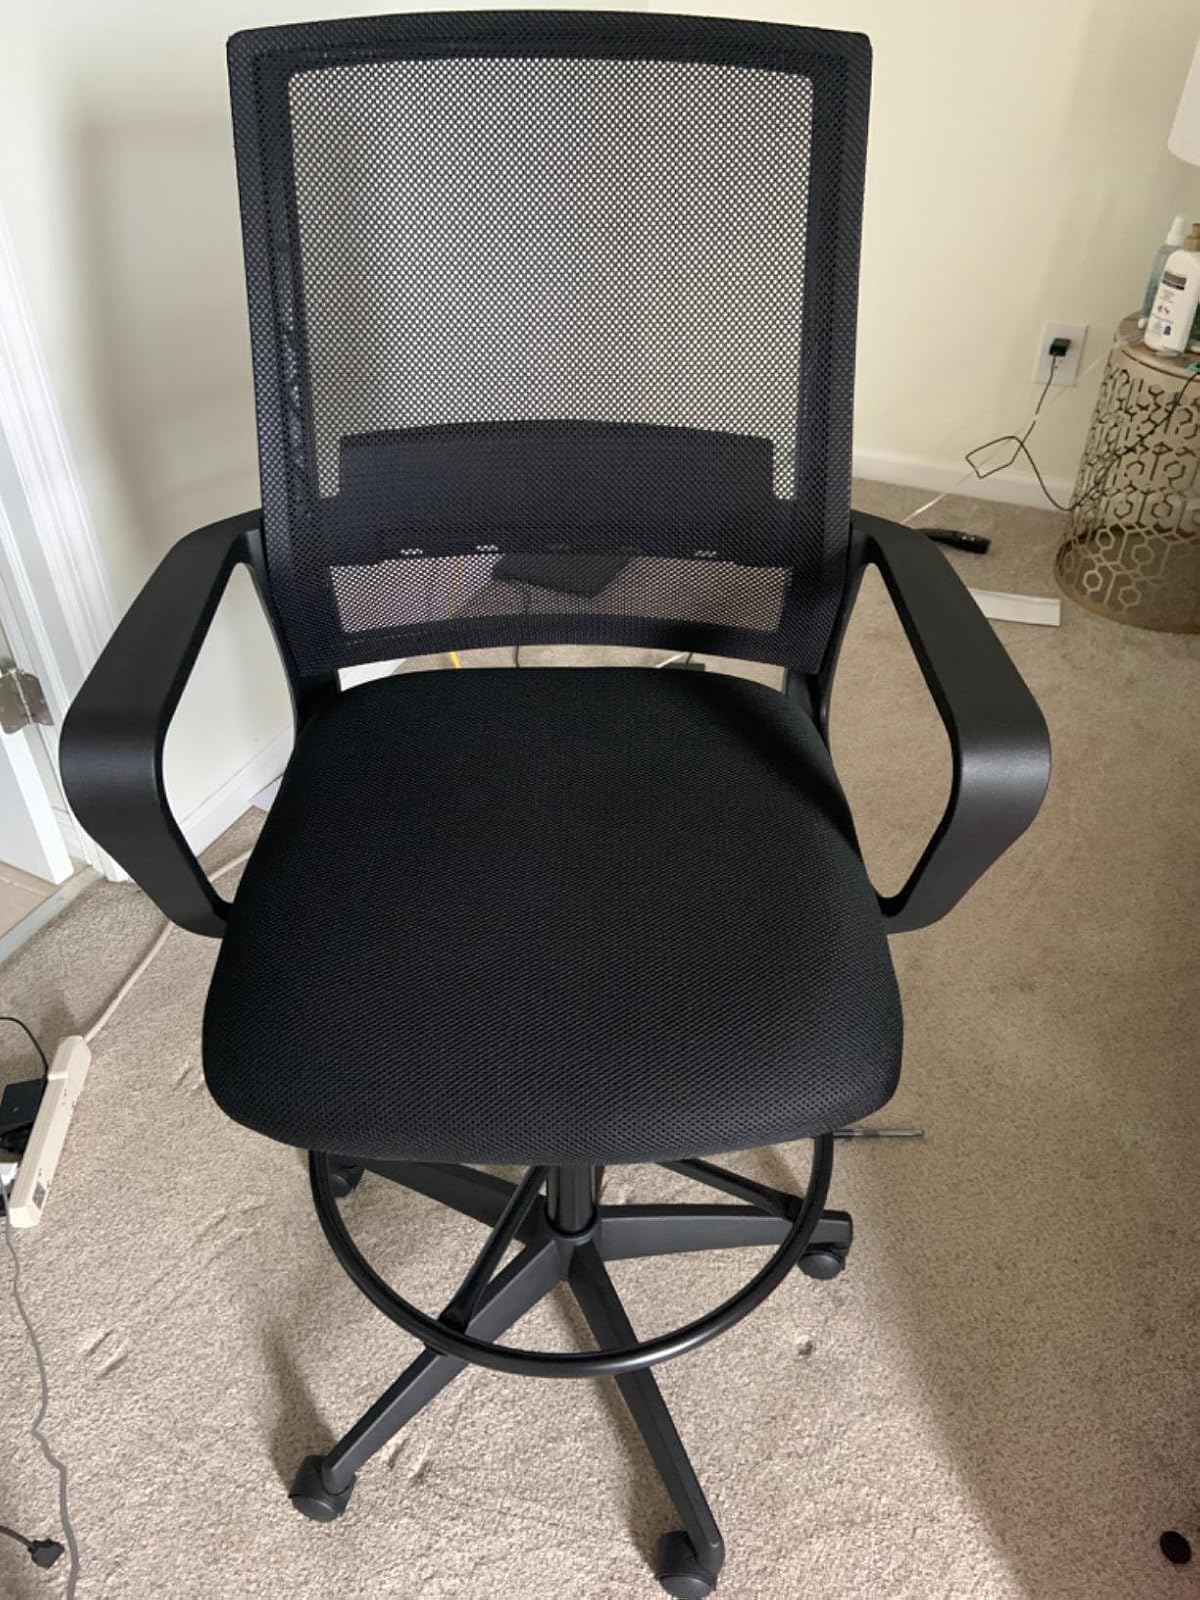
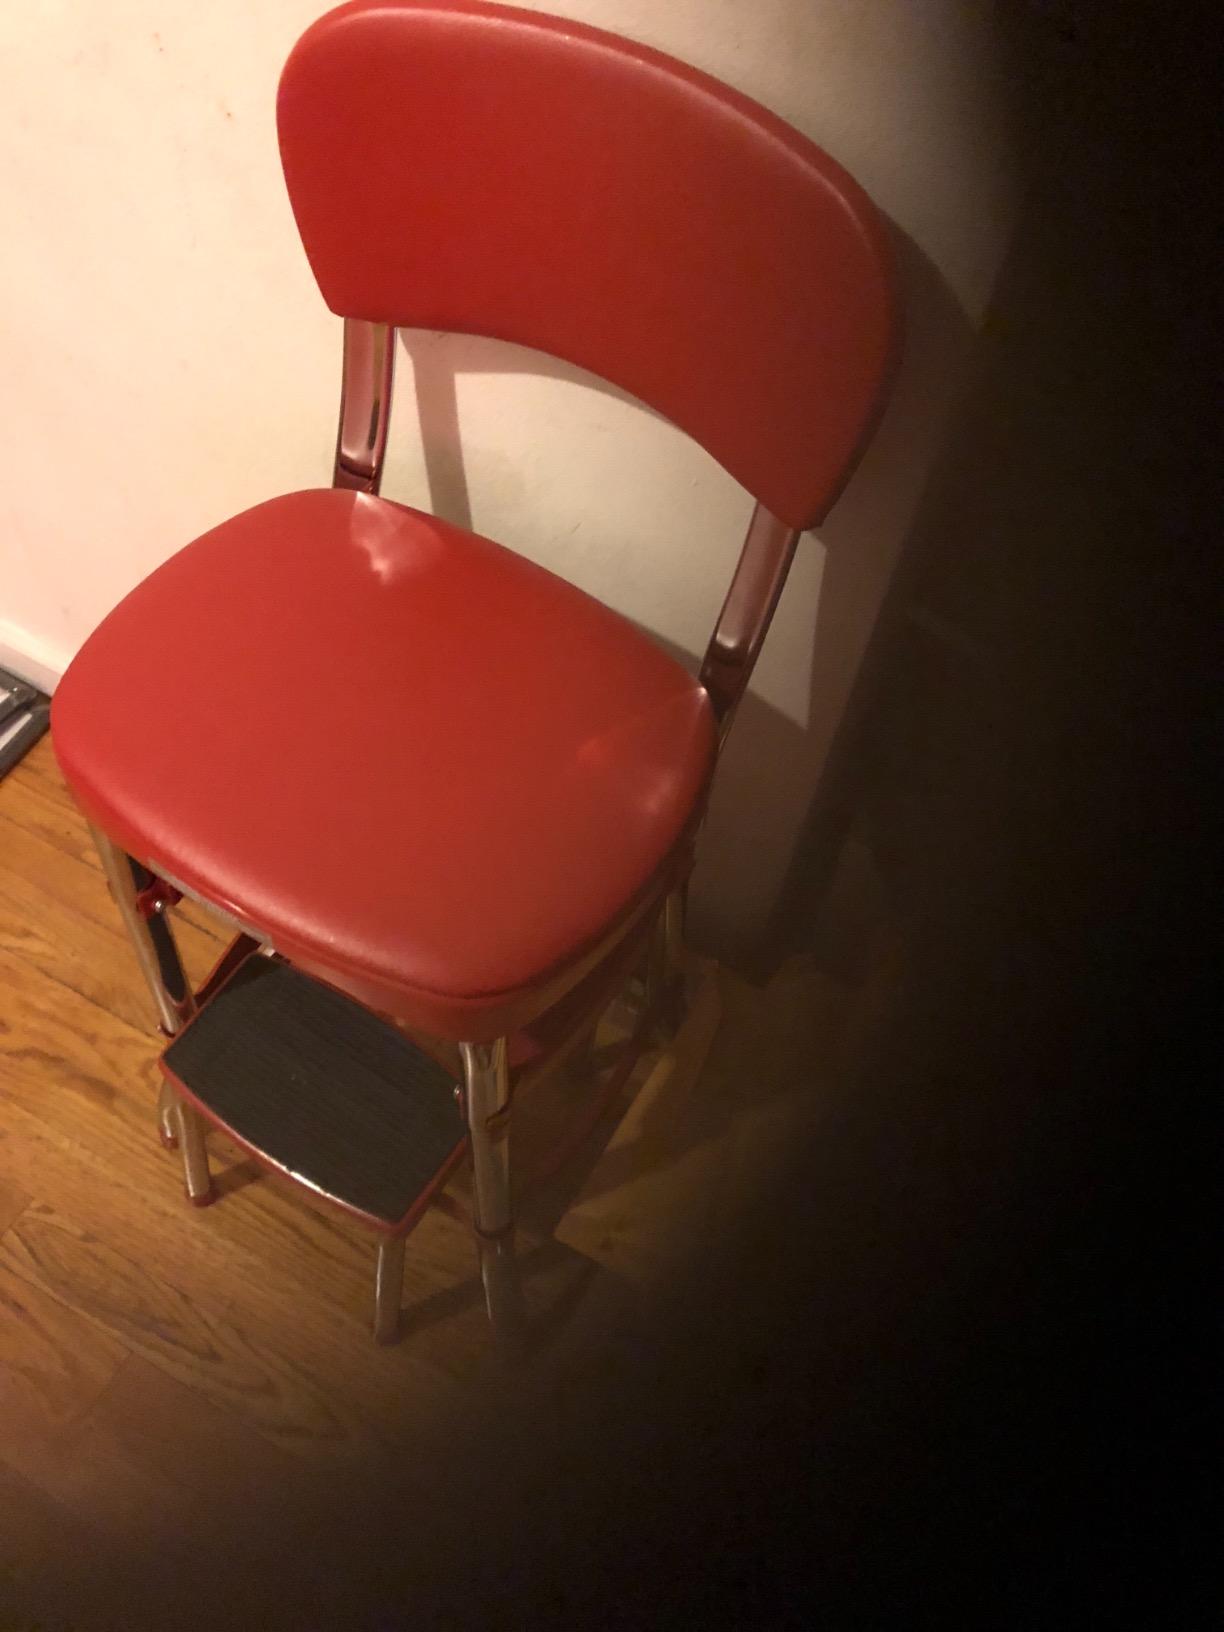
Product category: items_chair
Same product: no